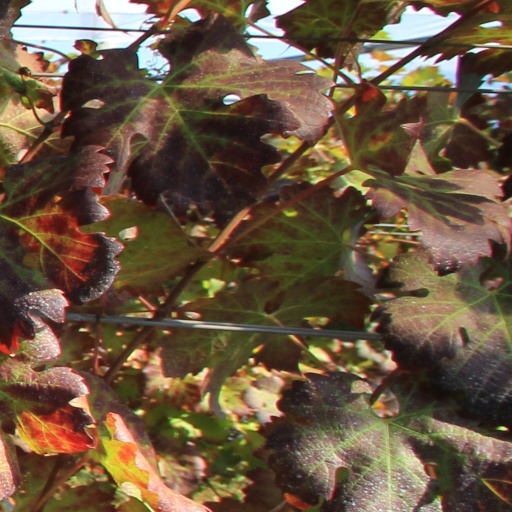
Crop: grape